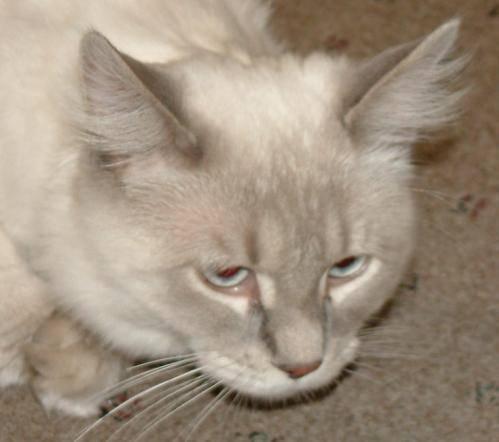
cat